Eduardo Avaroa Andean Fauna National Reserve

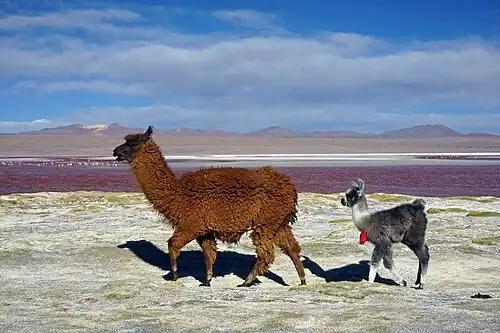
Llama by Laguna Colorada.

The Eduardo Avaroa Andean Fauna National Reserve ("Reserva Nacional de Fauna Andina Eduardo Avaroa"; Spanish acronym: REA) is located in Sur Lípez Province. Situated in the far southwestern region of Bolivia, it is the country's most visited protected area. It is considered the most important protected area in terms of tourist influx in the Potosí Department.